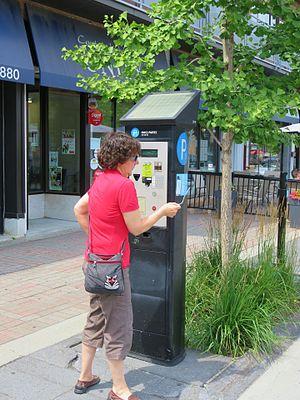
Borne Payez-Partez, guichet de paiement automatisé de Stationnement de Montréal, sur le boulevard Décarie dans l'arrondissement Saint-Laurent, Montréal, Québec.
8D Technologies est une entreprise canadienne qui développe des systèmes de vélos en libre-service et de bornes de paiement automatisées pour le stationnement.